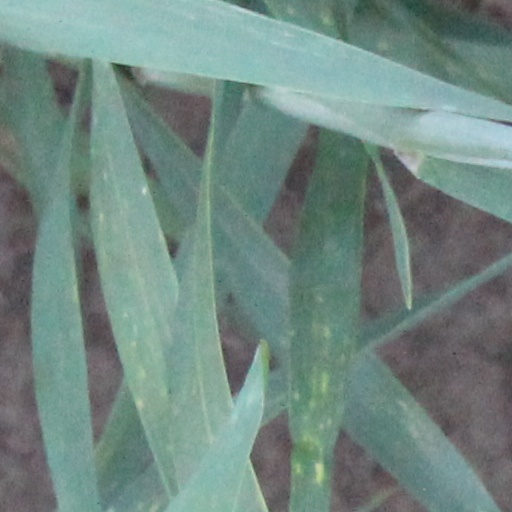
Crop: wheat